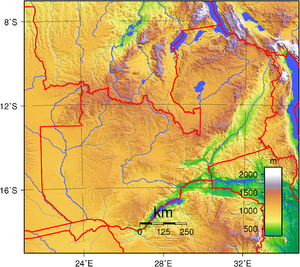
Zambia / Geografi
Zambias topografi.
Zambia er et land i Afrika. Mod nord grænser Zambia op til den Demokratiske Republik Congo og Tanzania, mod øst til Malawi og Mozambique, mod syd til Zimbabwe, Botswana og Namibia og mod vest til Angola. Administrativt er Zambia opdelt i ni provinser, der igen er opdelt i tilsammen 61 distrikter. Landet har sit navn fra floden Zambezi, der afgrænser landet mod syd.